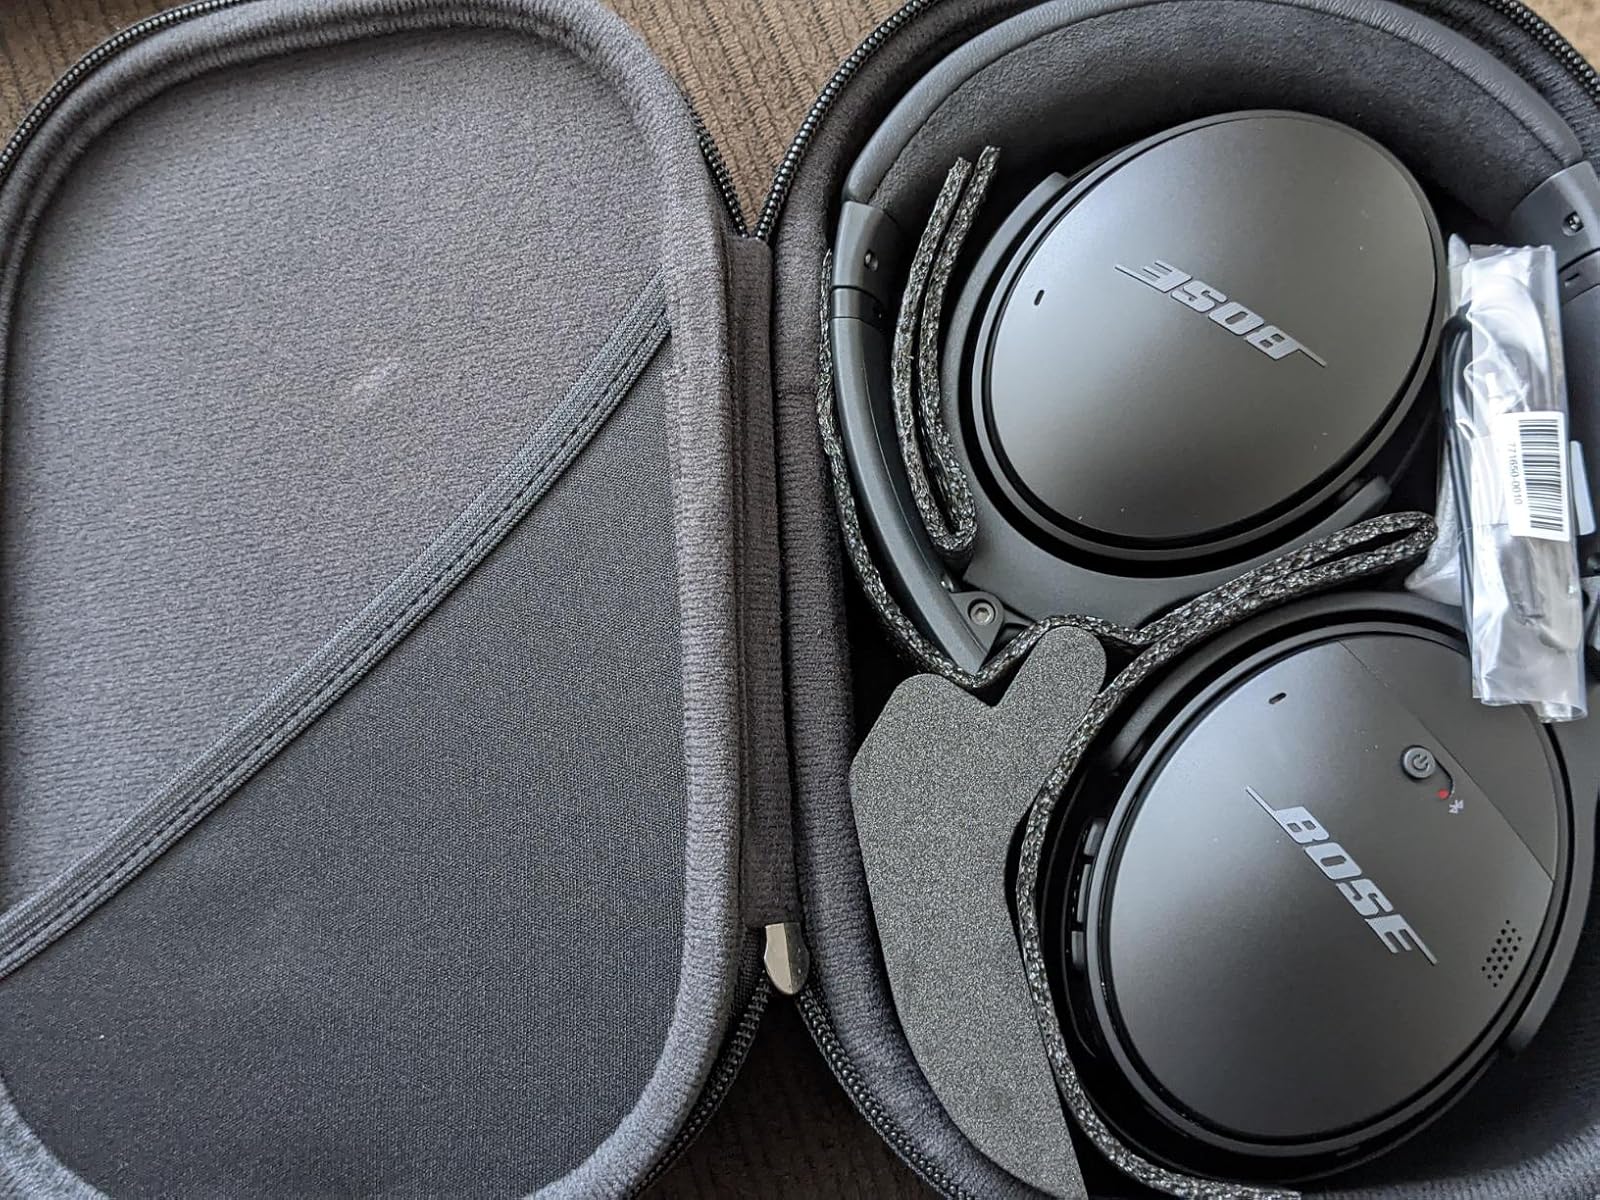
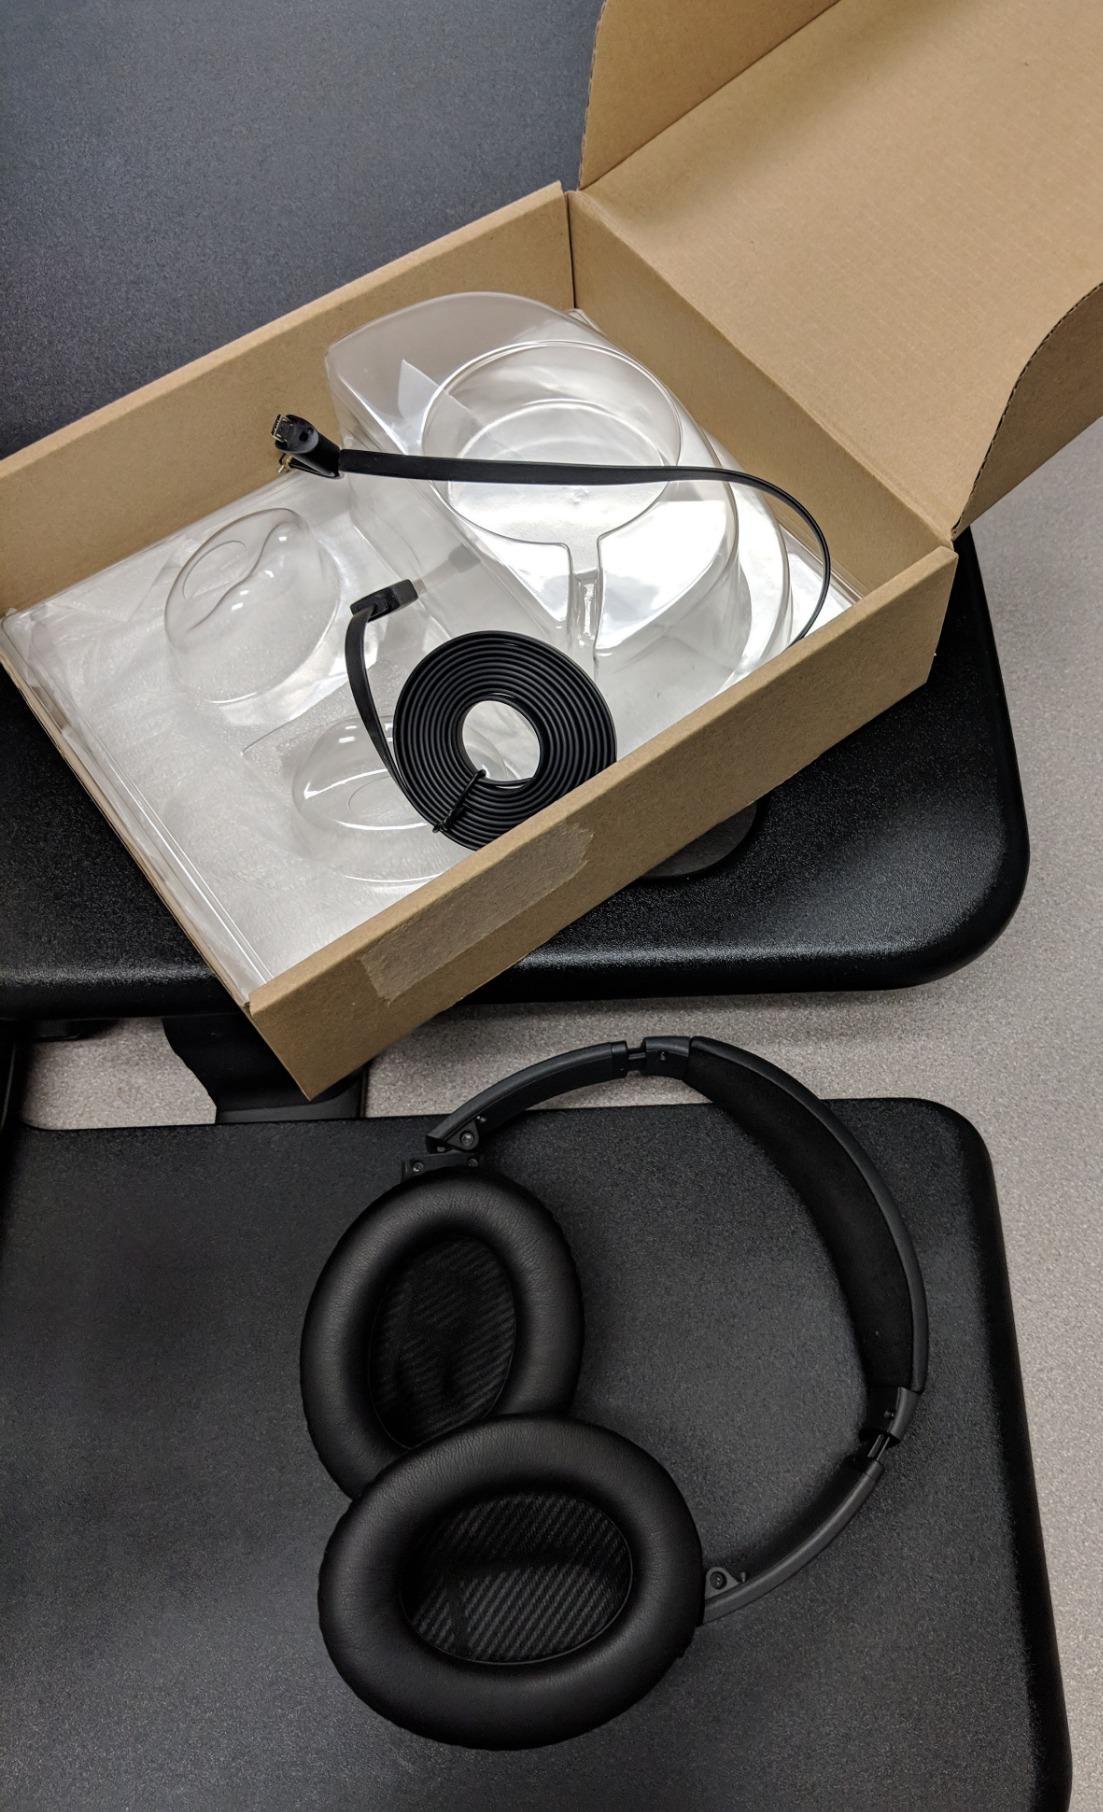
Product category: headphones
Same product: yes